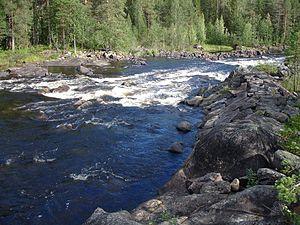
La Juktån est une rivière du comté de Västerbotten, dans la province historique de Laponie, au nord de la Suède. Elle prend sa source dans les montagnes de Vindelfjällen et forme le lac Överst-Juktan. Elle continue ensuite vers le sud-est, alimentant au passage les lacs Fjosoken et Storjuktan et Sandsjön avant de bifurquer vers le sud et de rejoindre le fleuve Umeälven près d'Åskilje. Avec un bassin versant de 2 545 km² et un débit moyen d'environ 28 m³/s, c'est le deuxième principal affluent de l'Umeälven. Ce débit est régulé par un barrage au niveau du lac Storjuktan, où se trouve une centrale hydroélectrique. Cette centrale transfère de l'eau du lac directement vers le fleuve Umeälven afin de profiter d'une hauteur de chute plus importante.